Virginia Water railway station

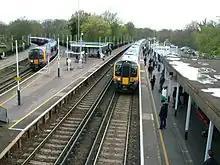
Trains from (left) and (right) await departure for London Waterloo at Virginia Water

All services at Virginia Water are operated by South Western Railway.